Describe the emotion expressed in this image:  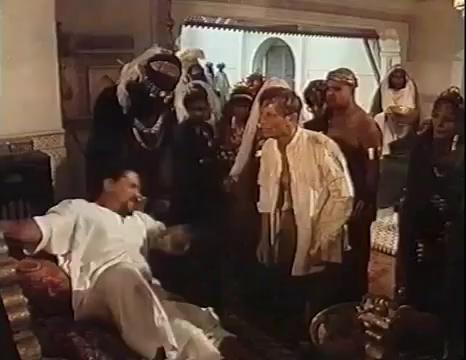
This person displays Pain, valence and arousal with low intensity.